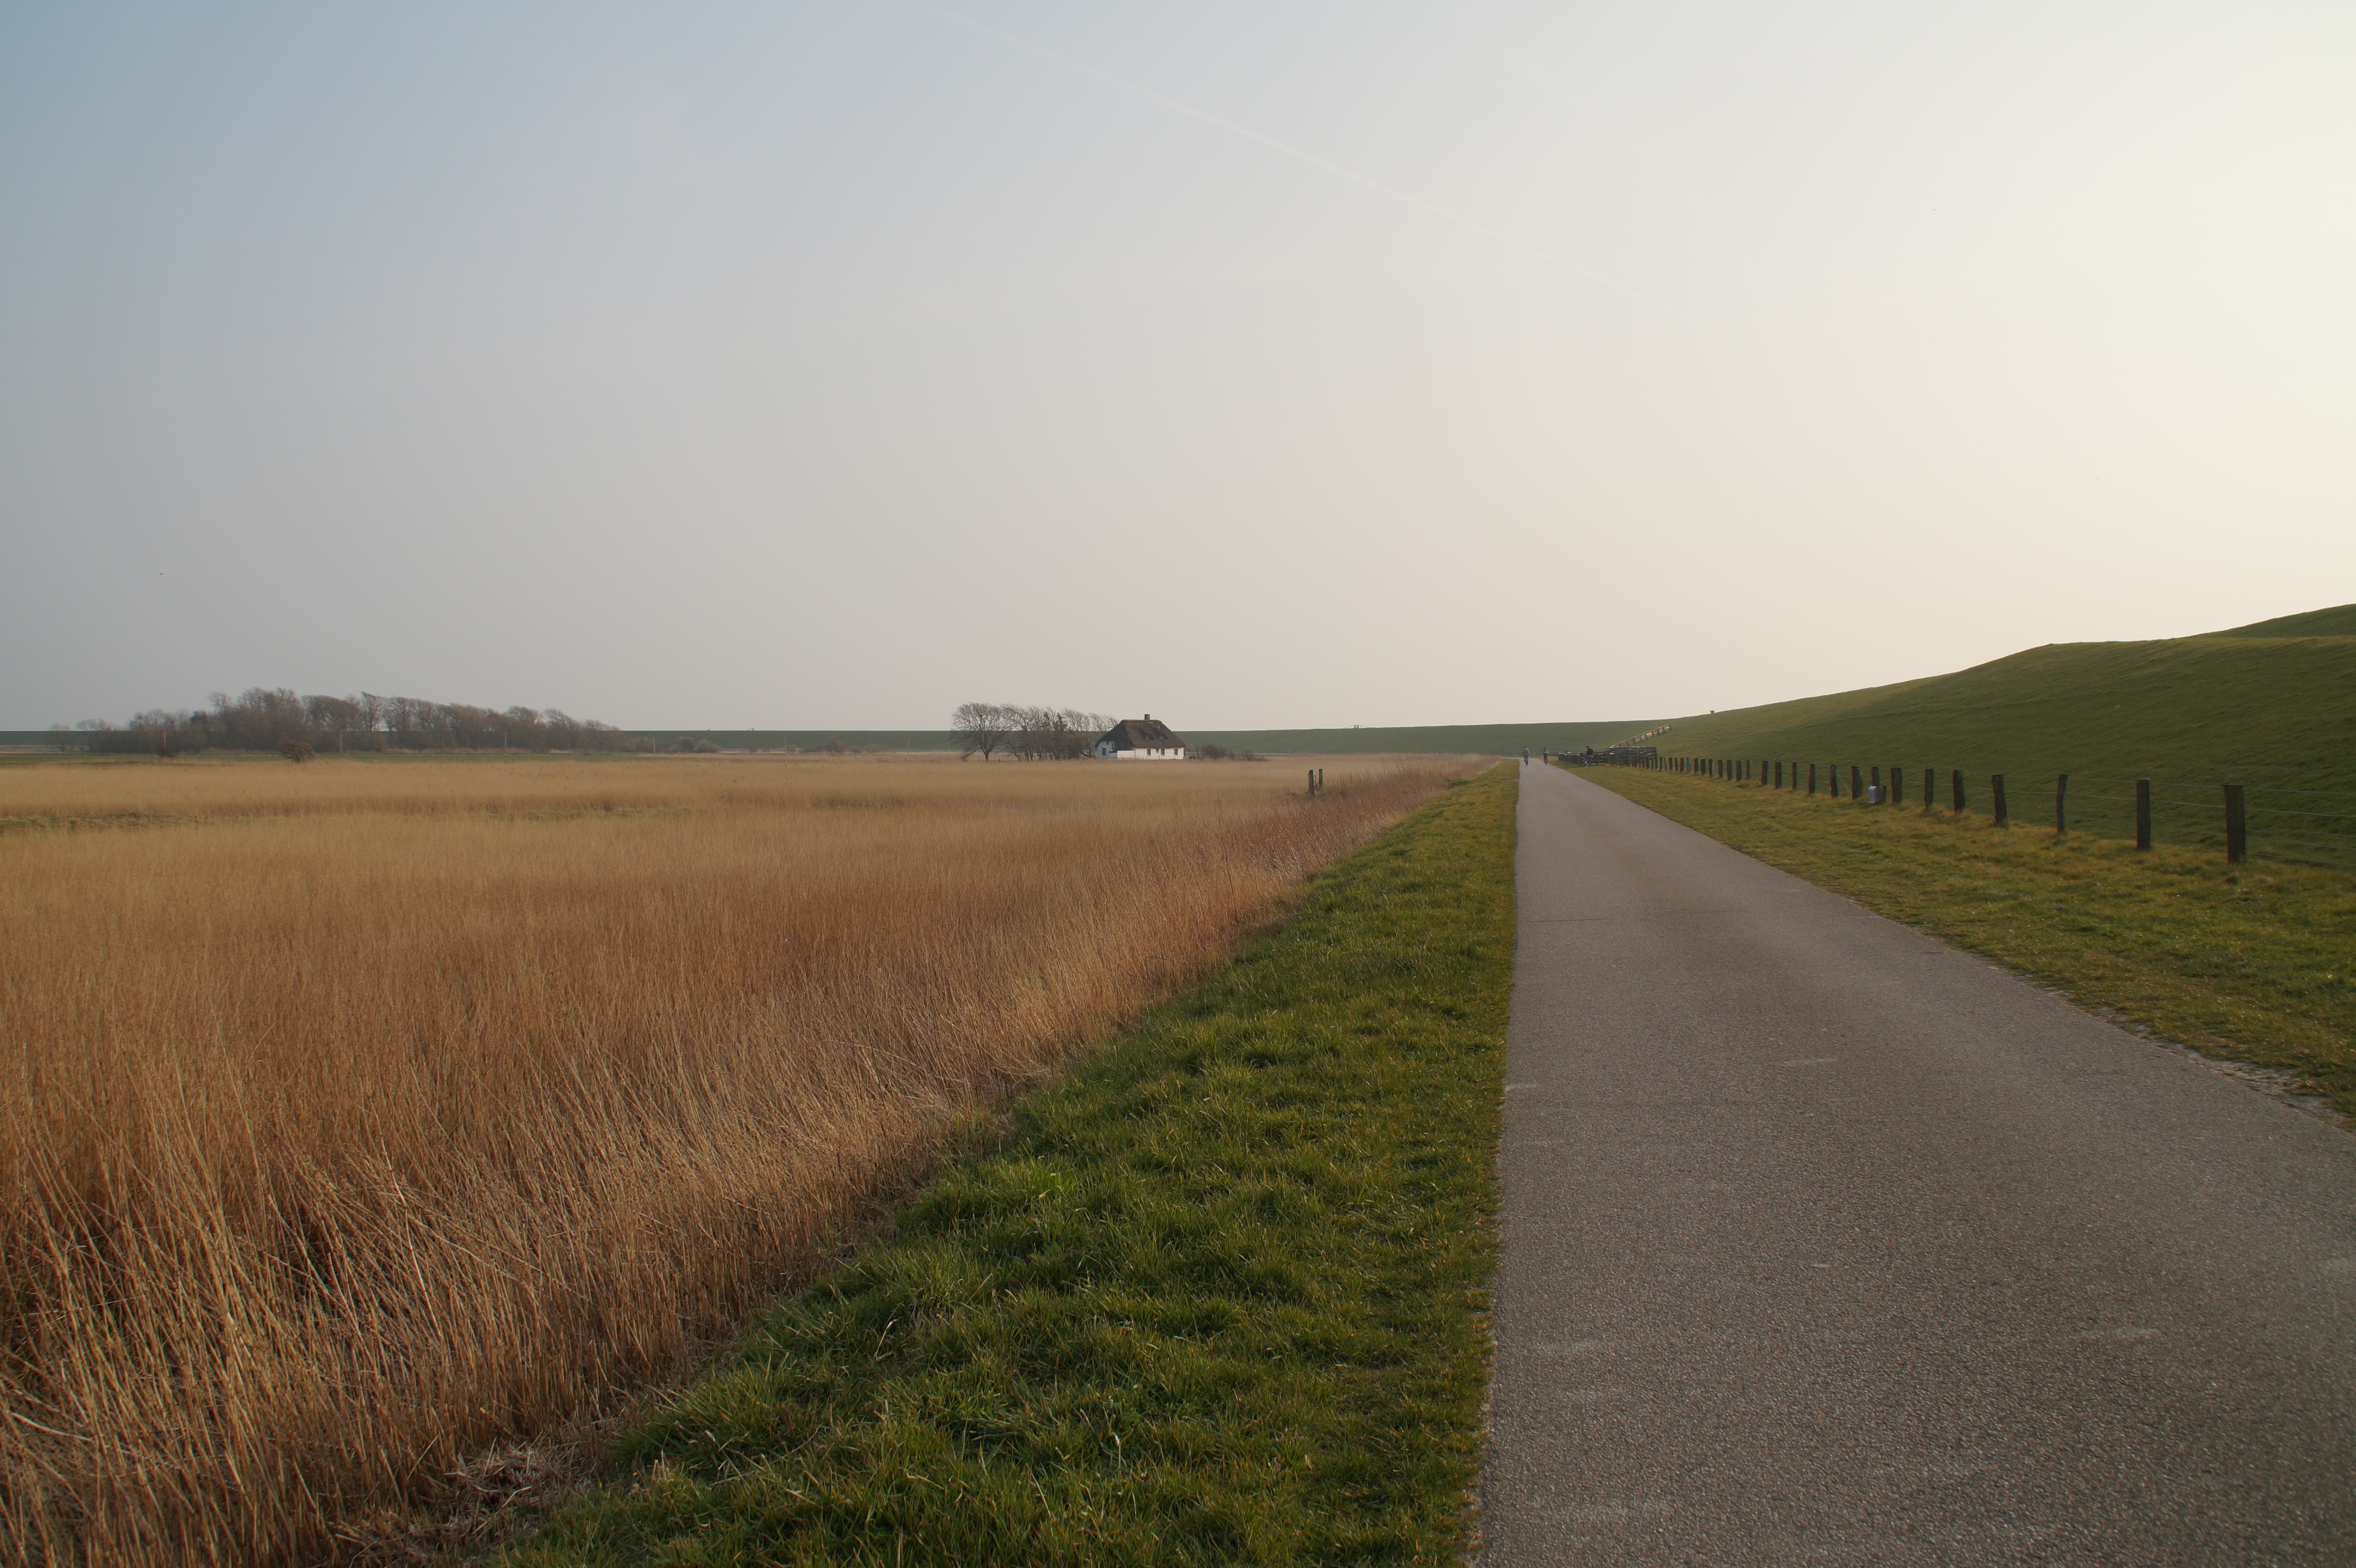
landscape, grass, horizon, road, field, prairie, morning, hill, highway, dirt road, soil, agriculture, plain, road trip, grassland, infrastructure, habitat, ecosystem, steppe, rural area, natural environment, atmospheric phenomenon, grass family